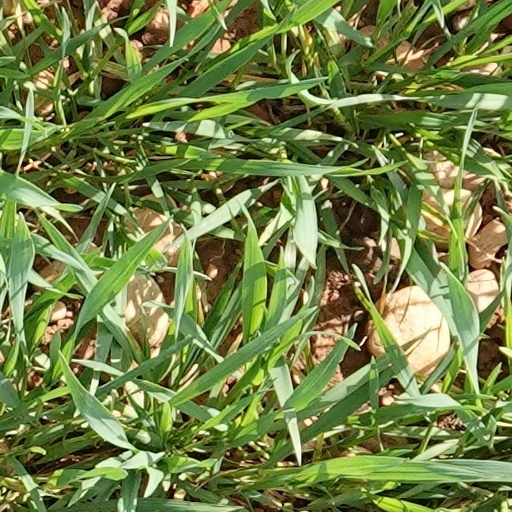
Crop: wheat